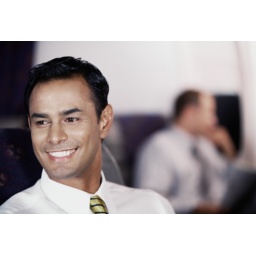
Two men sitting in an airplane,man in background looking out of window and man in foreground glancing sideways